Carl Hans Lody

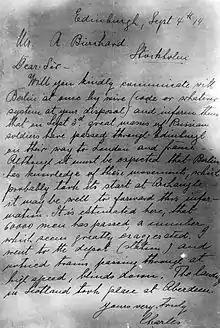
Lody's letter of 4 September 1914, reporting as true the unfounded rumour that Russian troops had landed in Scotland and were travelling south by train

In this instance was happy to let Lody's letters go through as they contained information that was wildly misleading and caused serious (and needless) worry to the German High Command. Lody had heard the widespread rumour that thousands of Russian troops with "snow on their boots" had passed through Scotland en route to the Western Front, and relayed it to his controllers in Berlin: